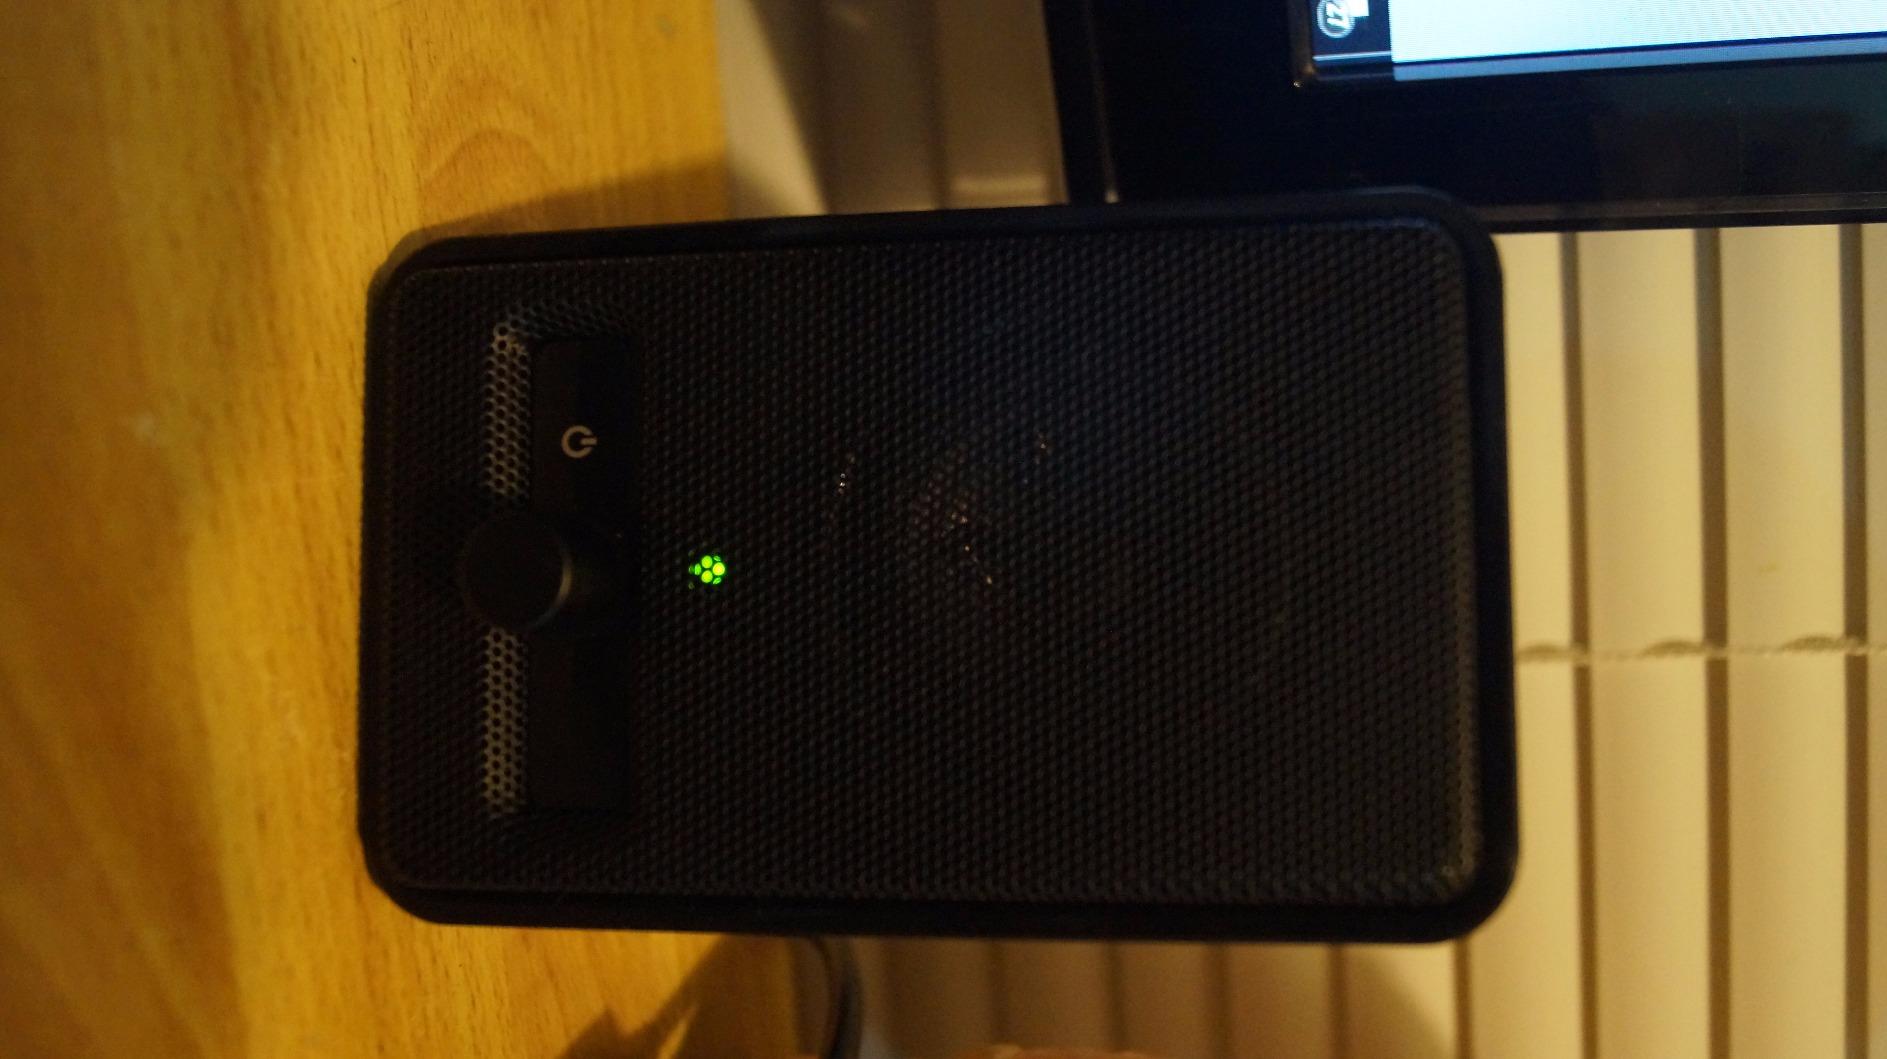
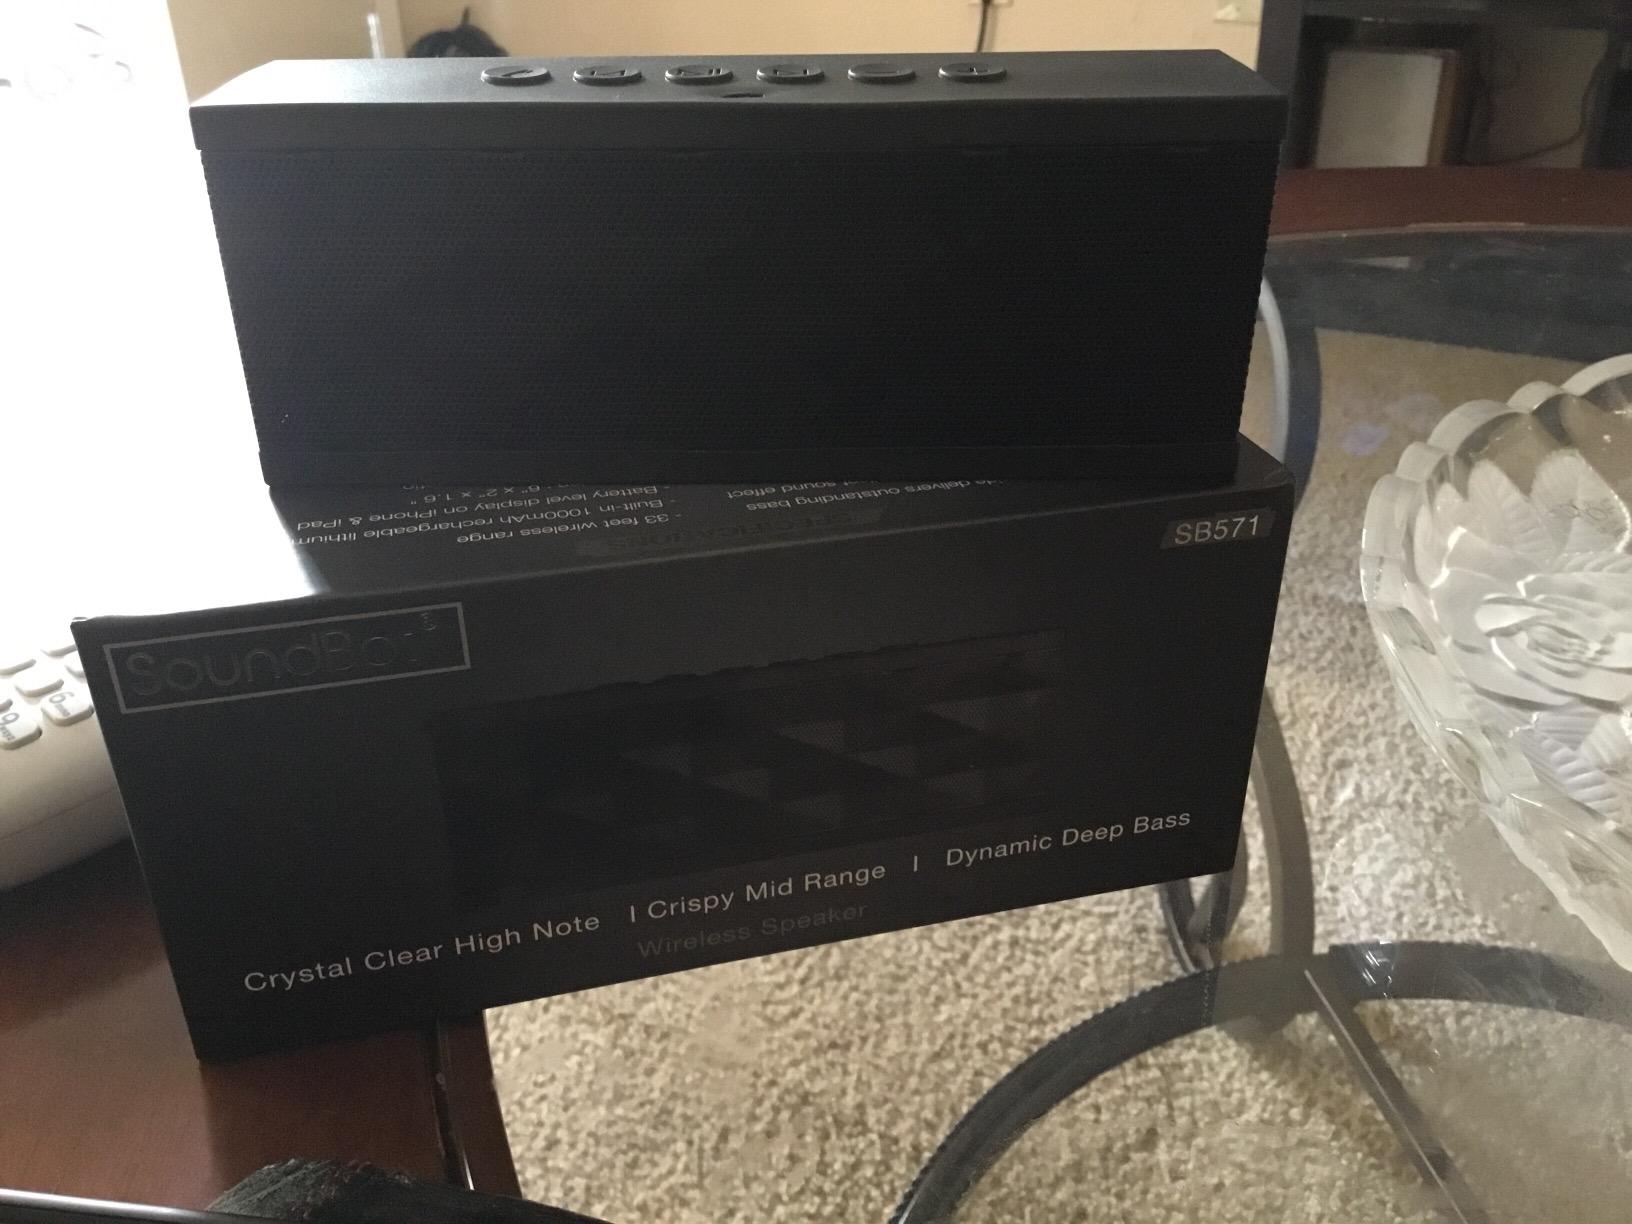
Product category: speaker
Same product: no